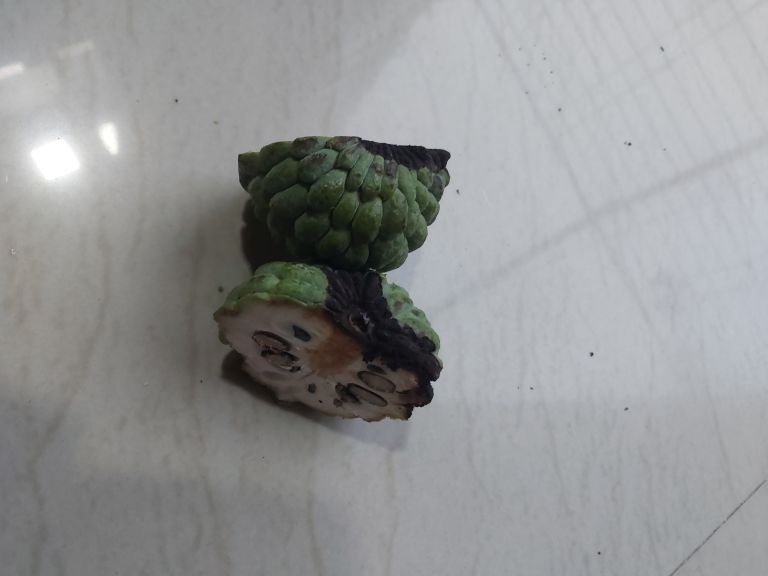
Disease label: Diplodia Rot